Evita (1996 film)

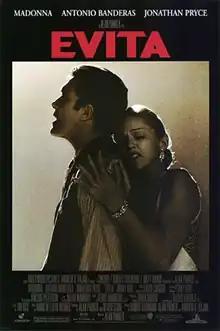
Theatrical release poster

Evita is a 1996 American biographical musical drama film based on the 1976 concept album produced by Tim Rice and Andrew Lloyd Webber, which also inspired a 1978 musical. The film depicts the life of Eva Perón, detailing her beginnings, rise to fame, political career and death at the age of 33. Directed by Alan Parker, and written by Parker and Oliver Stone, "Evita" stars Madonna as Eva, Jonathan Pryce as Eva's husband Juan Perón, and Antonio Banderas as Ché, an everyman who acts as the film's narrator.